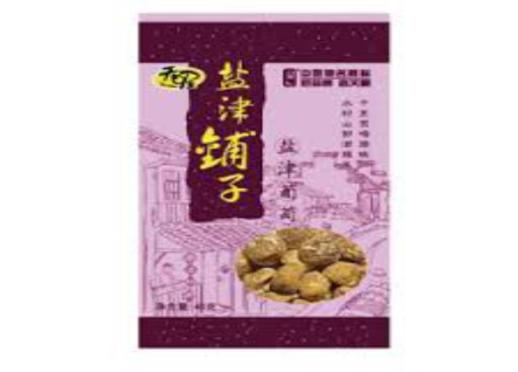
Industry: Food